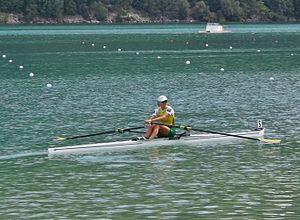
Vue d'une athlète de Lituanie, durant les championnats du monde d'aviron 2015 se tenant sur le lac d'Aiguebelette, en Savoie, France.
Lina Šaltytė, née le 9 février 1987, est une rameuse lituanienne.